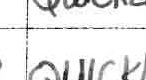
Label: quickly